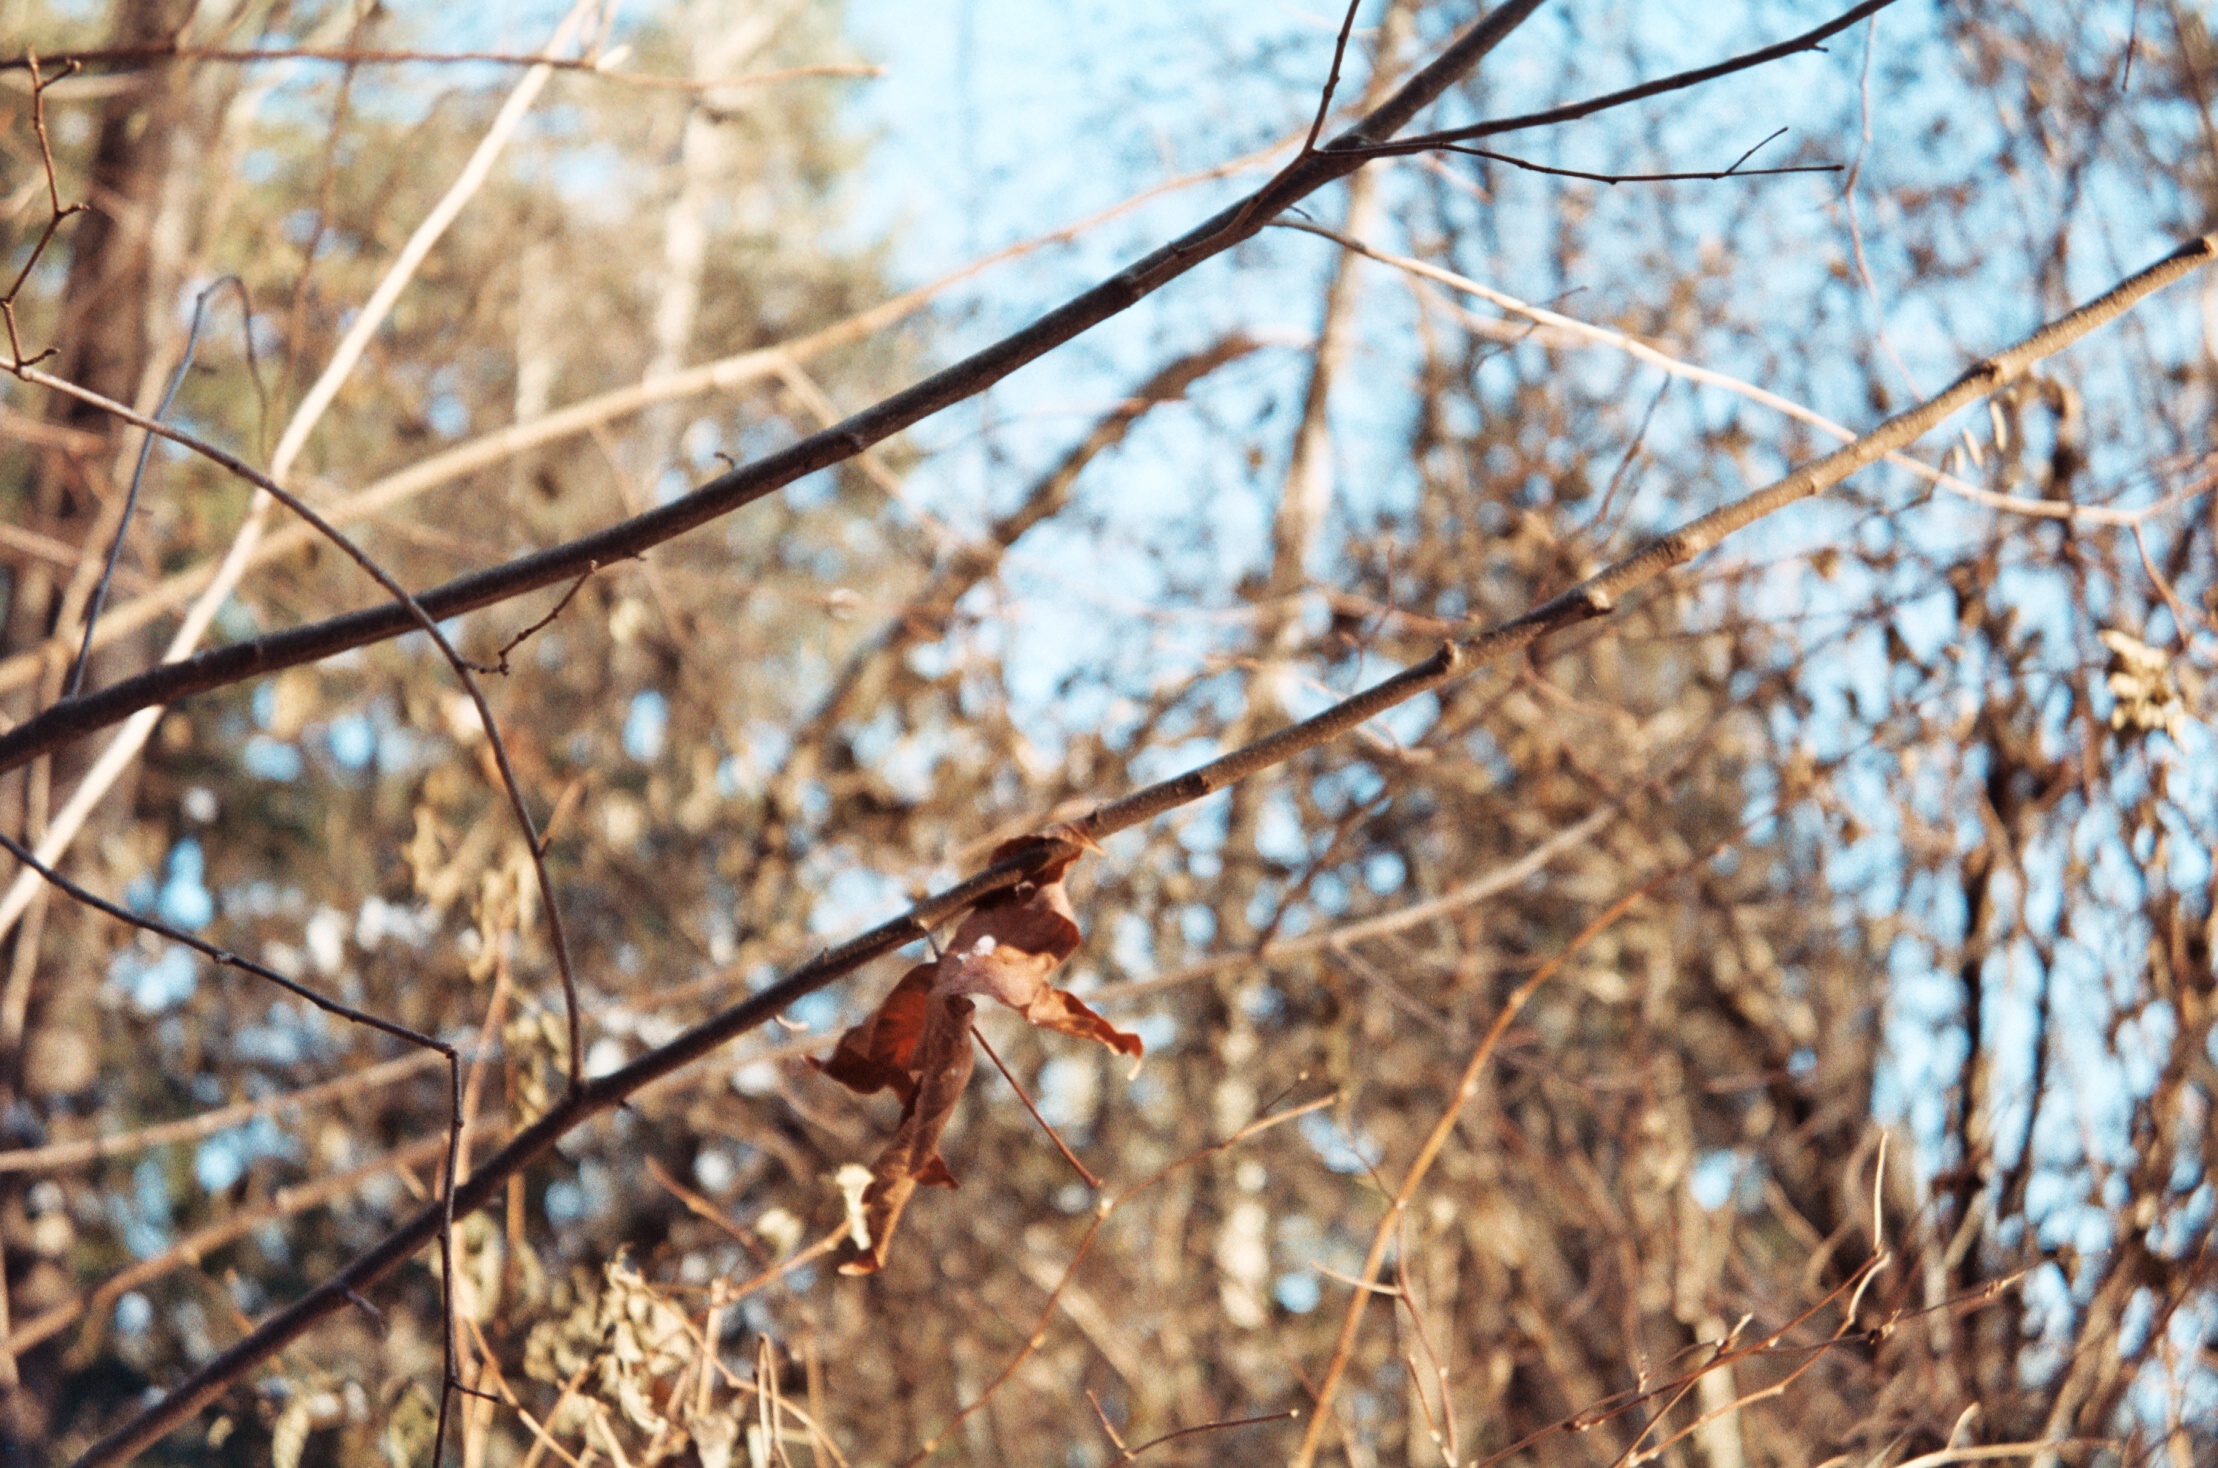
tree, nature, branch, winter, plant, leaf, flower, film, wildlife, spring, autumn, park, flora, season, fauna, twig, trees, leaves, 35mm, branches, german, manual, agfa, pronto, agfasilette, sekonicl208, kodak200, kodakgold, sekonic, germancamera, sekonicmeter, woody plant